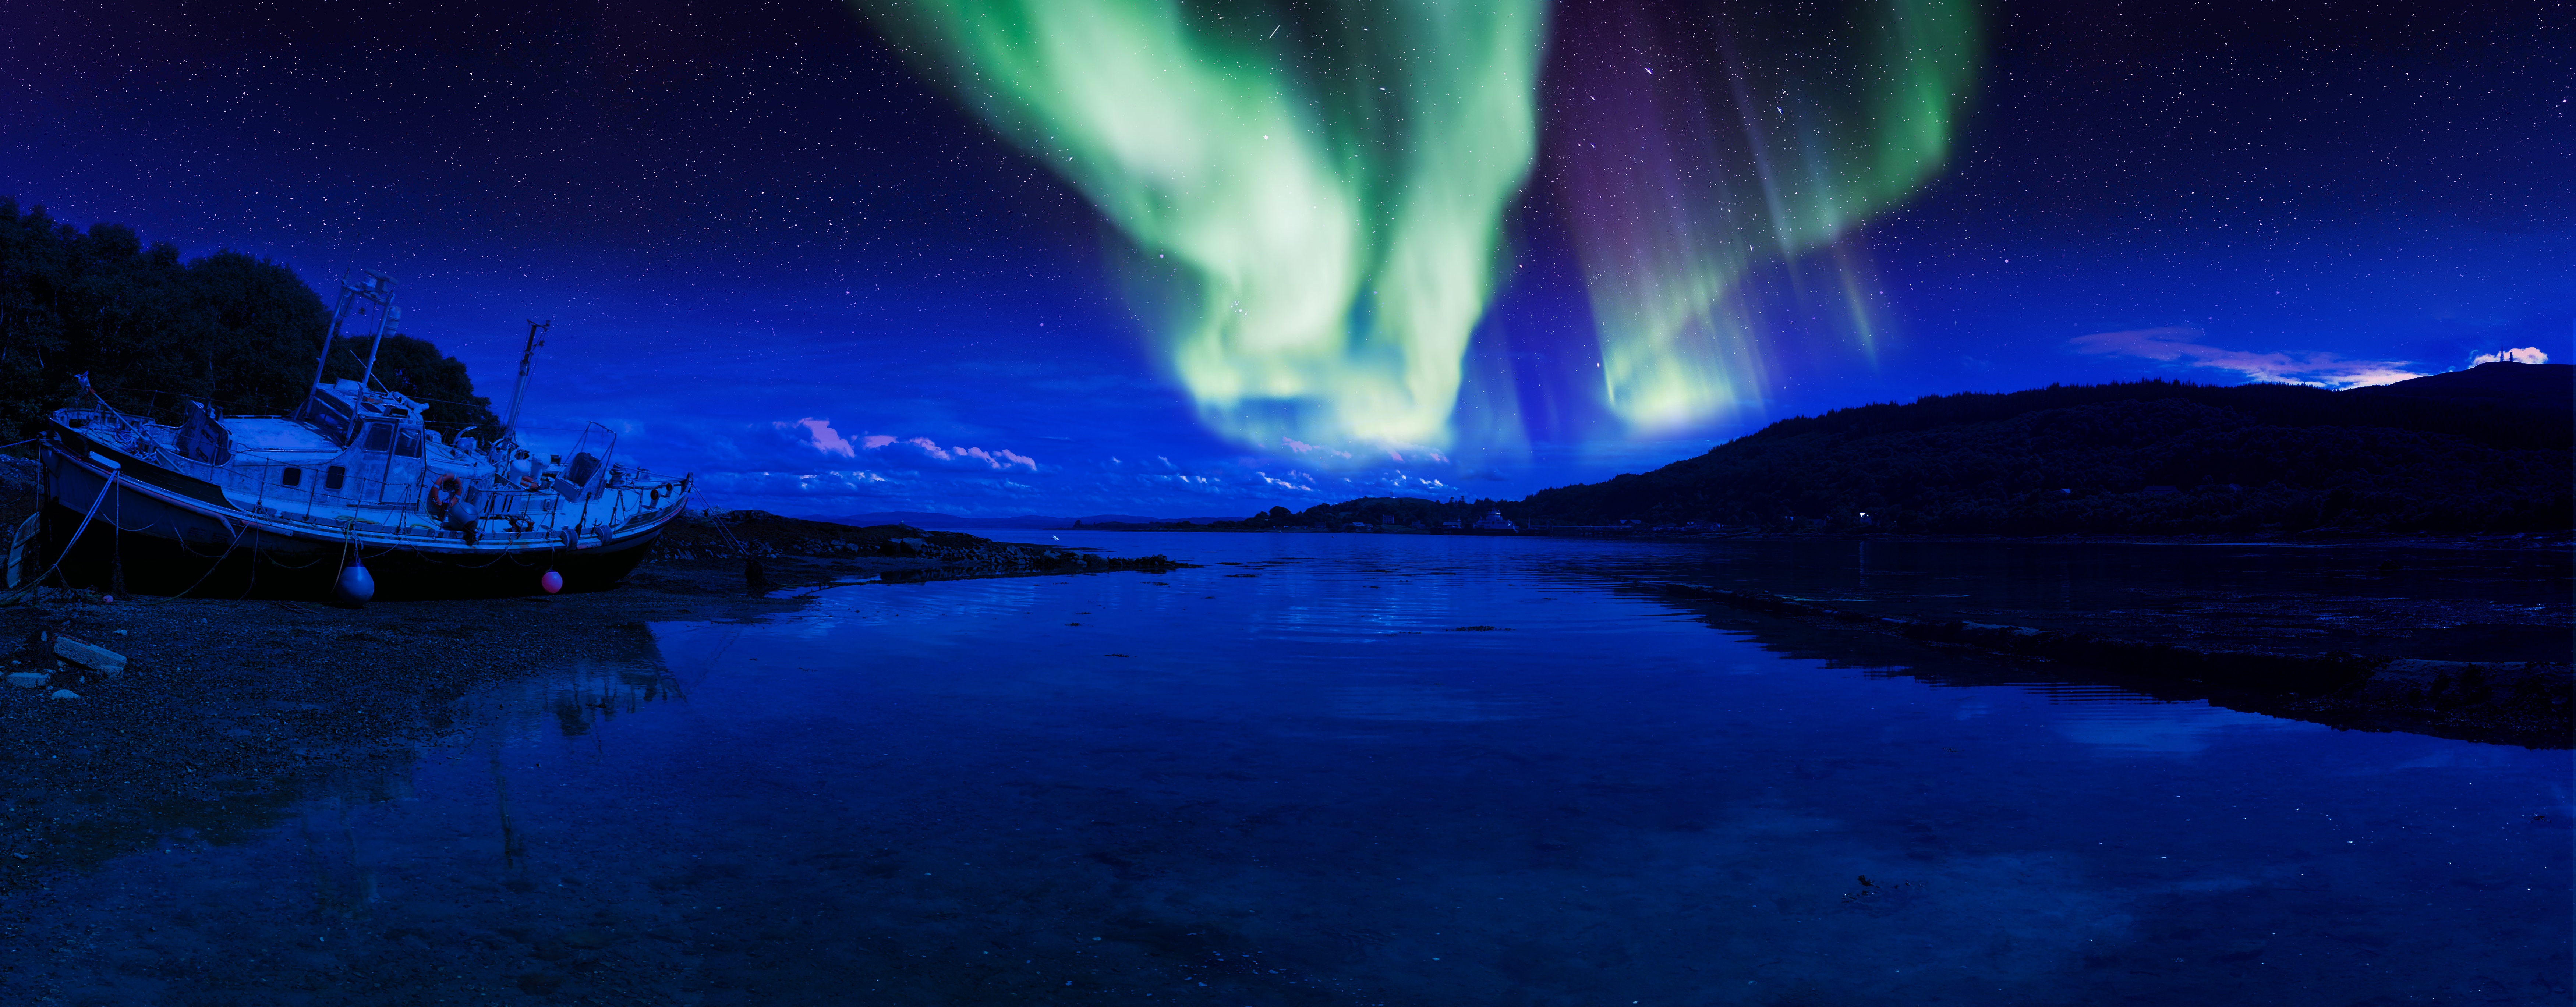
beach, night, shore, atmosphere, aurora, lights, stars, scotland, northern, borealis, isle of mull